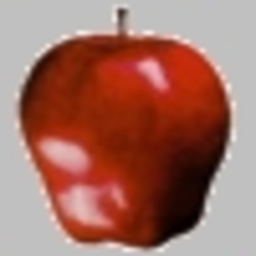
Label: Apple